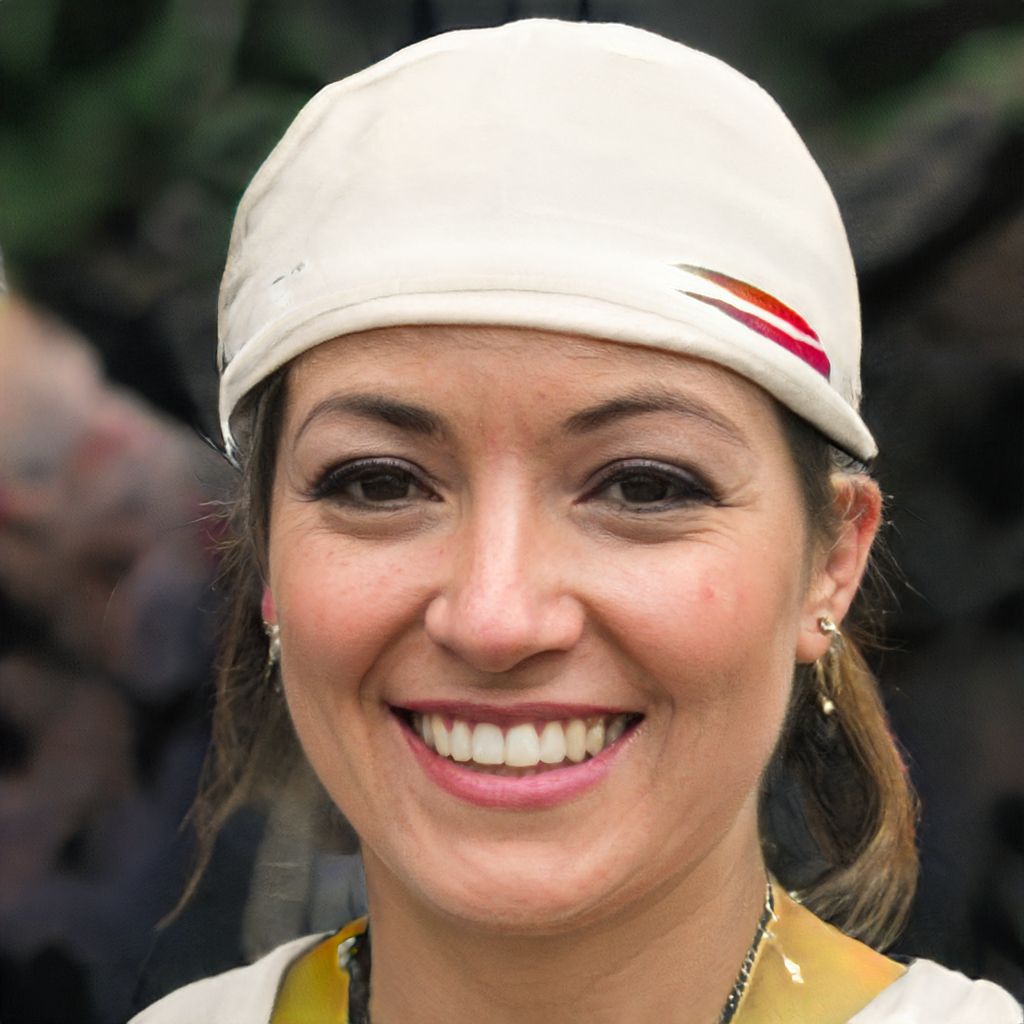
Label: Colored